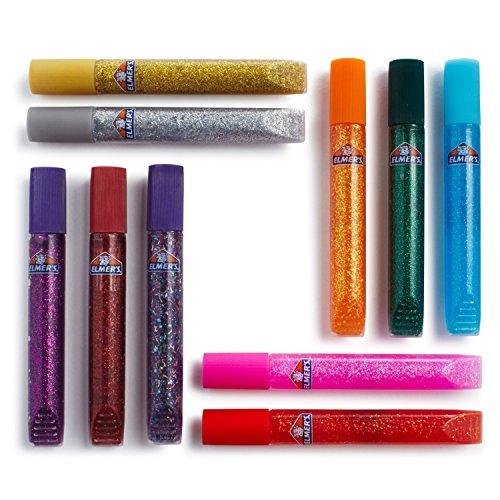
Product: Elmer’s Rainbow Glitter Glue Pen Set, Assorted Colors, 0.356 Ounces Each, 50 Count - Great For Making Slime
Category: Arts, Crafts & Sewing | Crafting | Craft Supplies | Adhesives | Art Glues & Pastes
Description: Rainbow of 50 glitter pens add a sparkly pop to Slime, writing, and art.
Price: $37.68